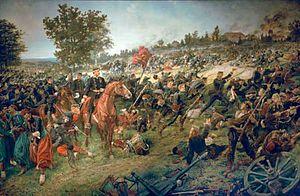
L'armée wurtembergeoise était l'armée du duché de Wurtemberg, devenu en 1806 le royaume de Wurtemberg, dans les cadres successifs du Saint-Empire, de la Confédération du Rhin, de la Confédération germanique et de l'Empire allemand. À partir de 1871, elle est intégrée à l'armée impériale allemande tout en conservant des institutions distinctes jusqu'à la Première Guerre mondiale.